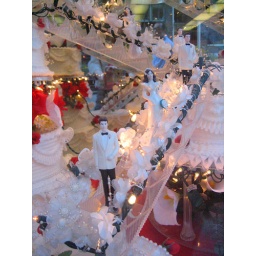
Absolutely glorious and yet utterly frightening wedding cake in the front display window of a Chicago bakery downtown.